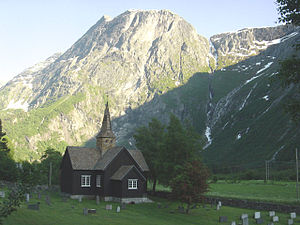
Romsdalen
Korskirke i Romsdalen
Romsdal er et landskab i den midterste del af fylket Møre og Romsdal i Norge. Det består af kommunerne Aukra, Fræna, Midsund, Molde, Nesset, Sandøy, Rauma og Vestnes. Romsdal udgør sammen med Nordmøre og Sunnmøre de tre tidligere fogderier, som udgør fylket Møre og Romsdal.